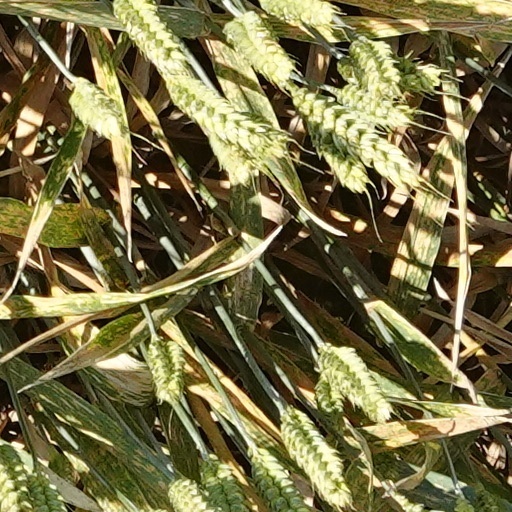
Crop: wheat